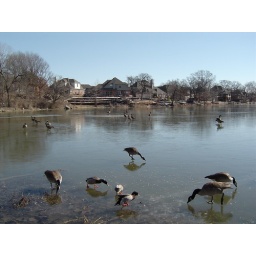
Frozen lake in Oklahoma with ducks and geese eating the corn we threw-Nothing like walking on water :)